Toyotomi Hideyoshi

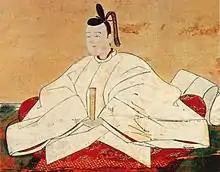
Toyotomi Hideyori

Following Hideyoshi's appointment of his nephew Hidetsugu to the position of "kampaku," tensions started to develop due to the dual power structure between Hidetsugu, who led the court system, and Hideyoshi, who retained actual military power as retired regent. Although Hideyoshi orchestrated Hidetsugu's rise, the regent's position was governed by established court frameworks, limiting Hideyoshi's ability to bypass precedents. This led to the formation of two factions: the ""Taiko" (Hideyoshi's) group" and the ""Kampaku" (Hidetsugu's) group," which clashed over political and military issues.